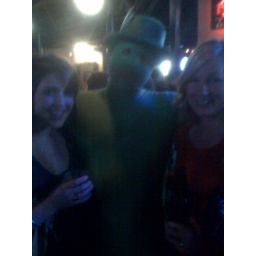
found during 2nd bar of st. patty's day: random guy in full-body green suit.